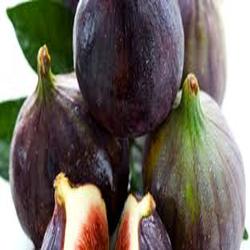
Label: Fig